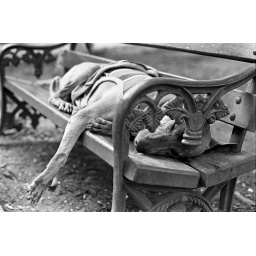
sleeping dog in - Bangkok, city of angels